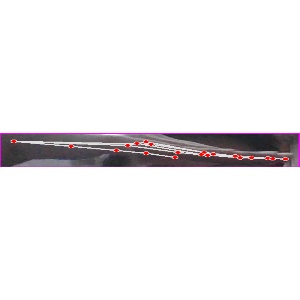
अक्षर: ज